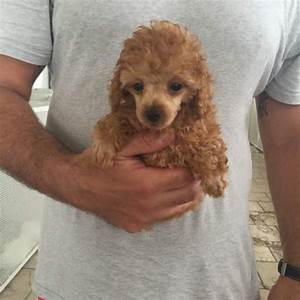
Label: cane